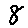
Label: 8